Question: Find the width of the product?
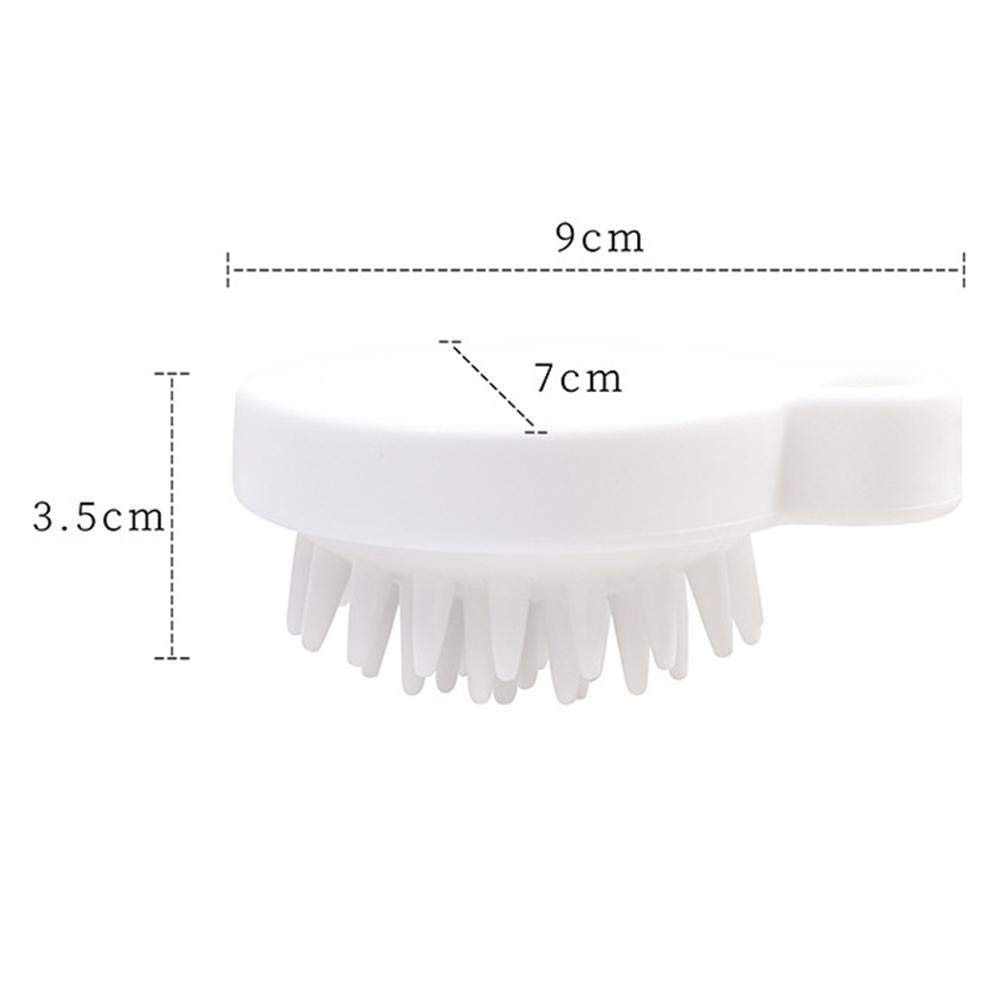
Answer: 9.0 centimetre